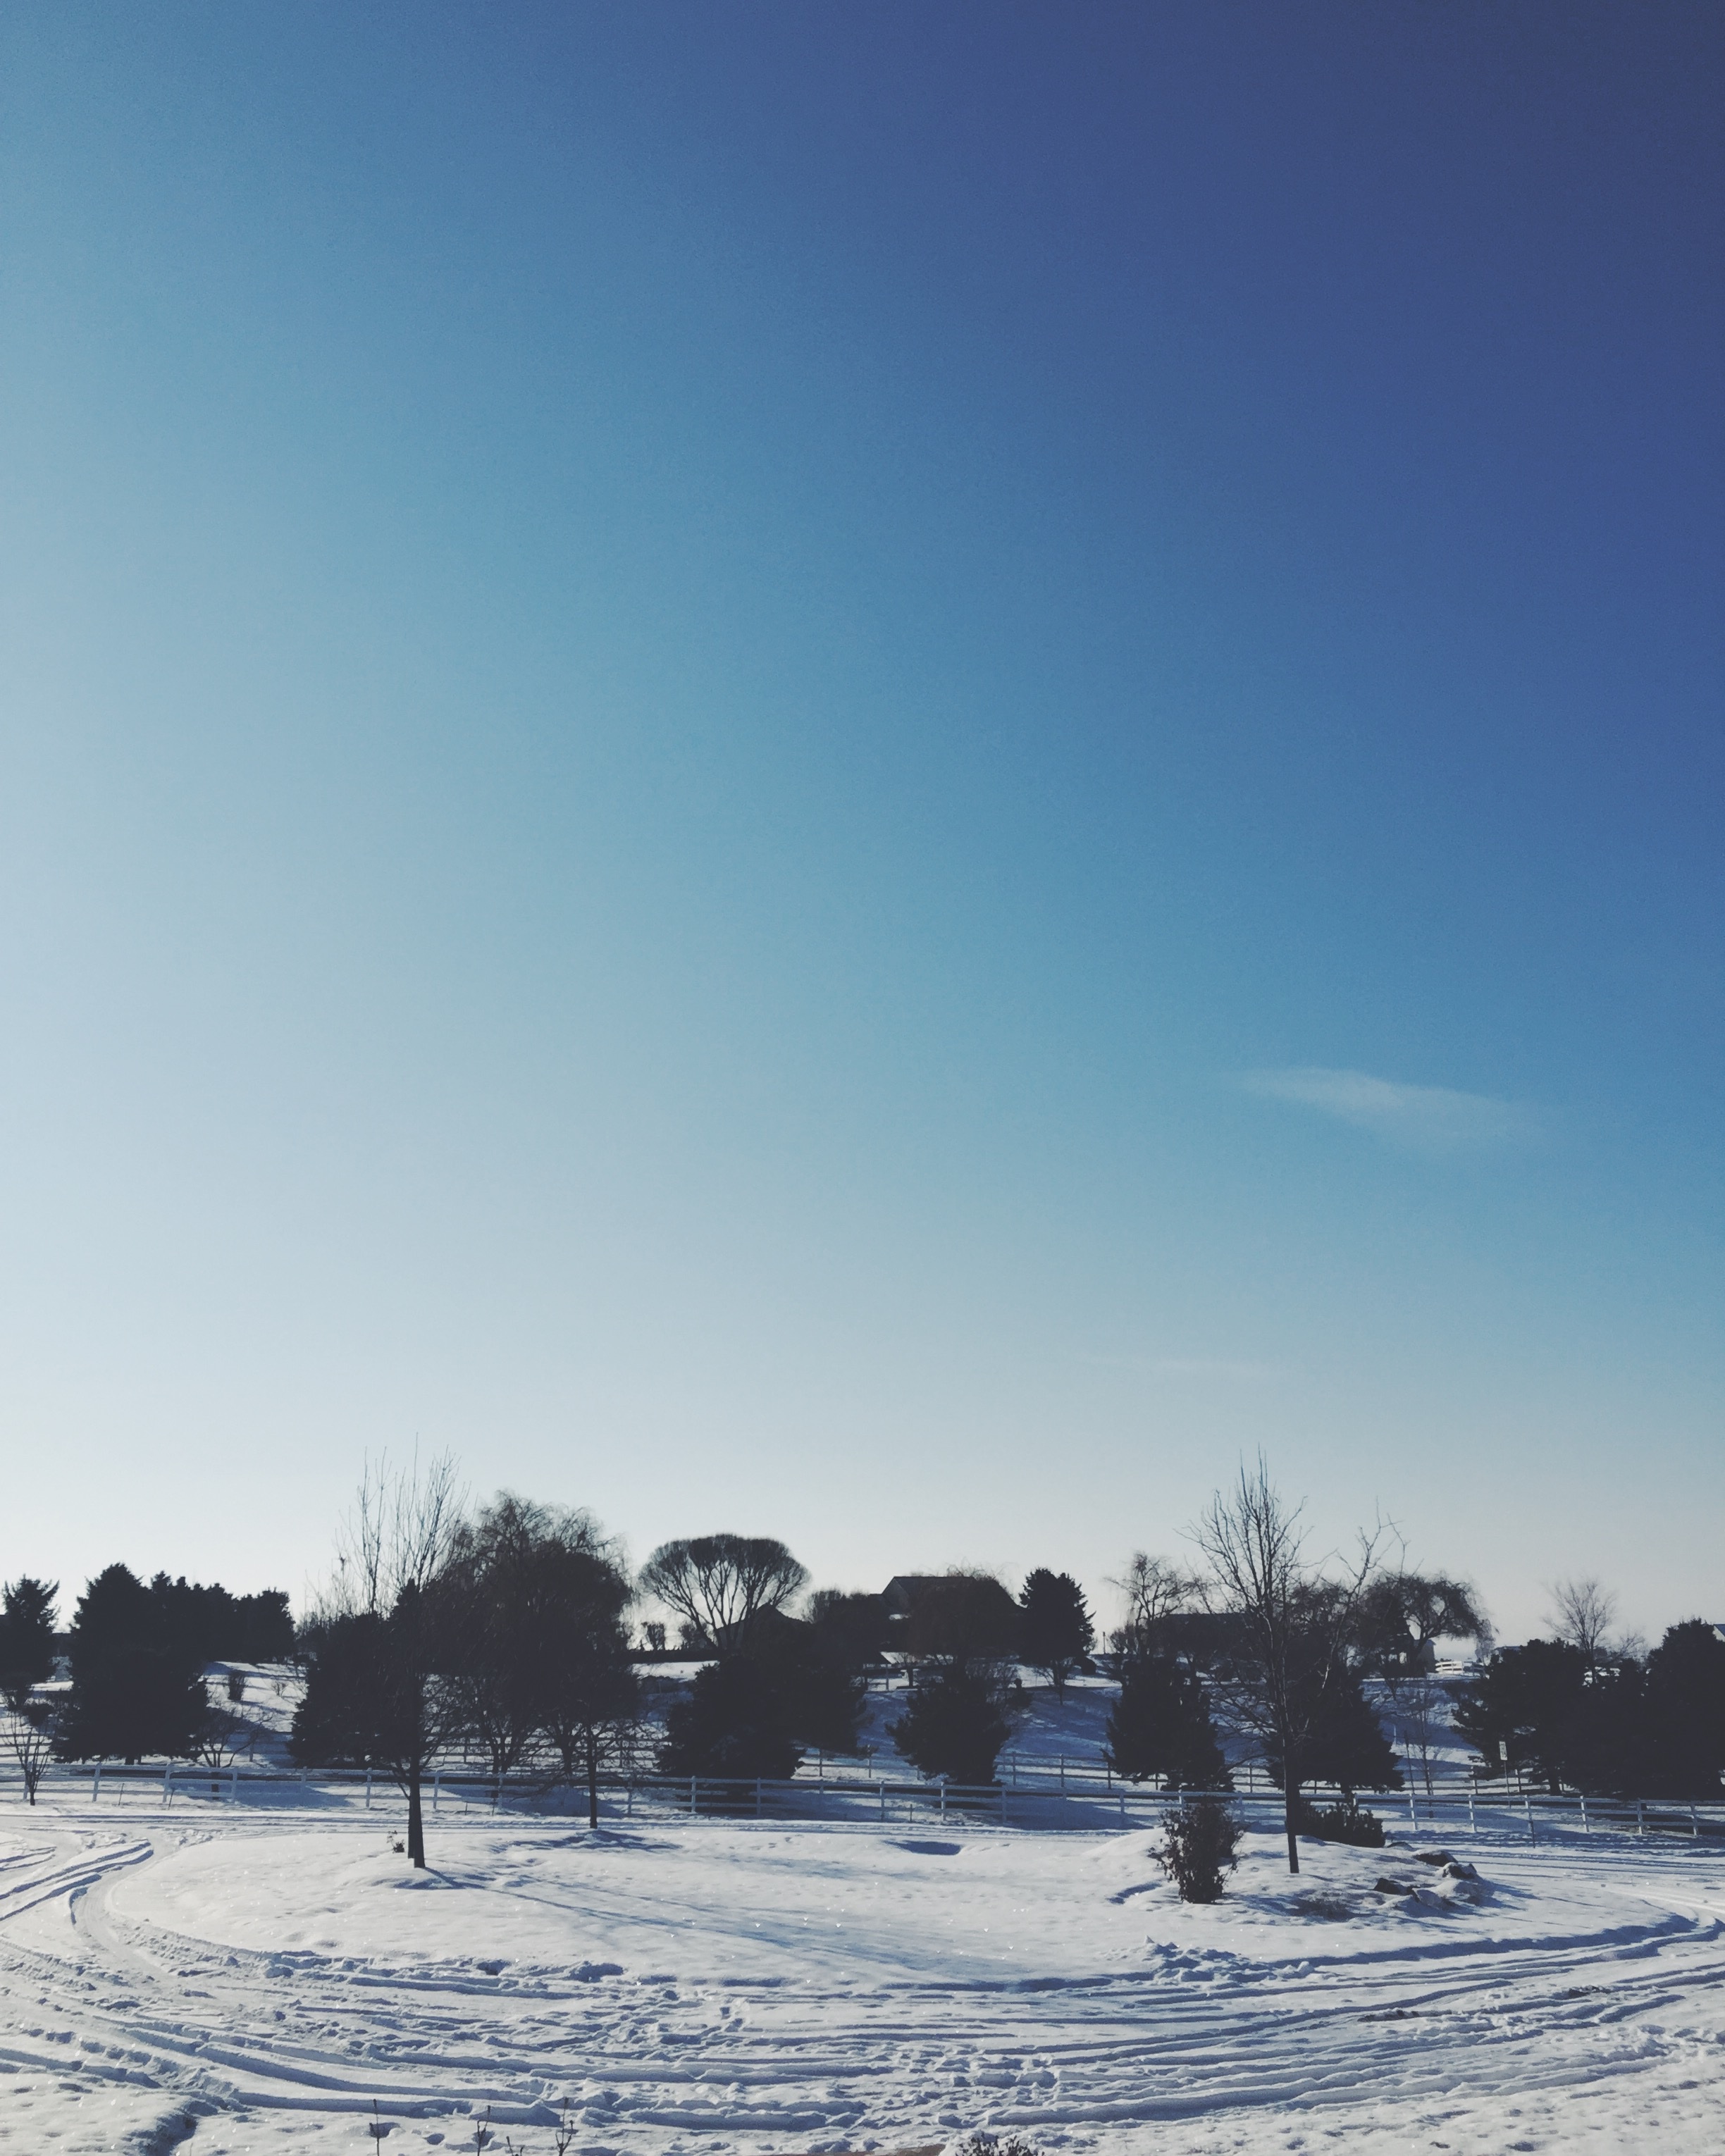
horizon, mountain, snow, winter, sky, ice, vehicle, weather, arctic, season, freezing